Pracchia

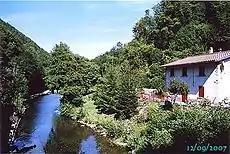
The mill of Setteponti

Pracchia is an Italian village and hamlet ("frazione") of the municipality of Pistoia, in the province of Pistoia, Tuscany. In 2011 it had a population of 268.